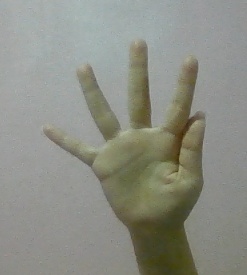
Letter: sheen